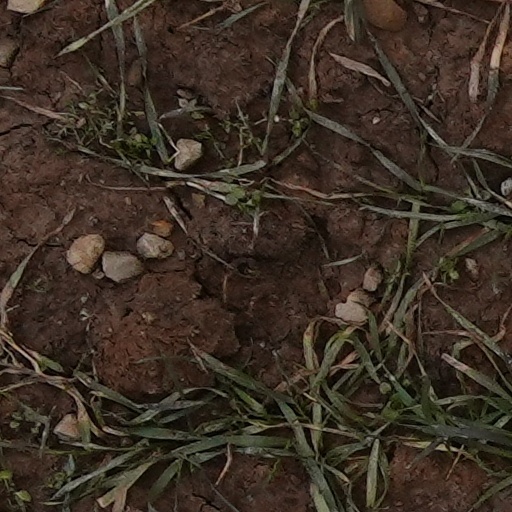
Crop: wheat